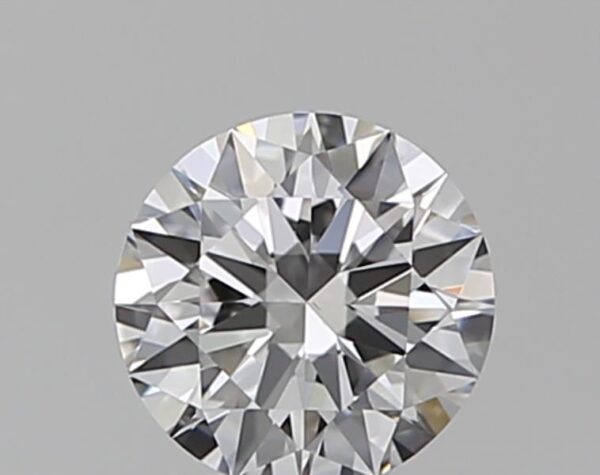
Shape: round
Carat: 0.5
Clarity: VS1
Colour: D
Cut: EX
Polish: EX
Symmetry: VG
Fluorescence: M
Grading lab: GIA
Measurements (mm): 5.08 x 5.15 x 3.1